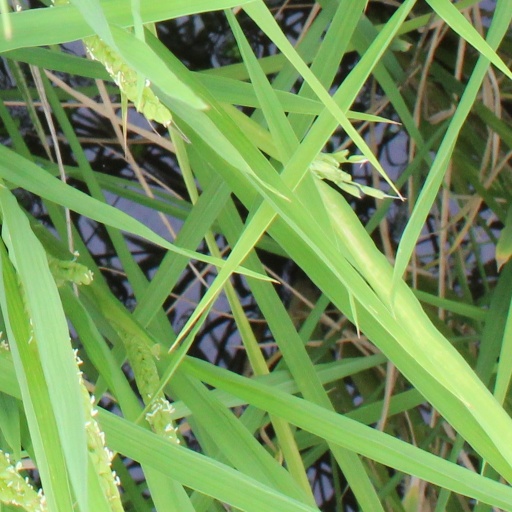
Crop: rice